Juilley

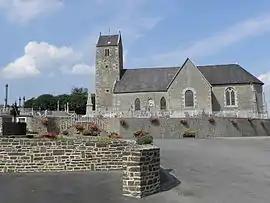
The parish church of Juilley

Juilley is a commune in the Manche department in north-western France.